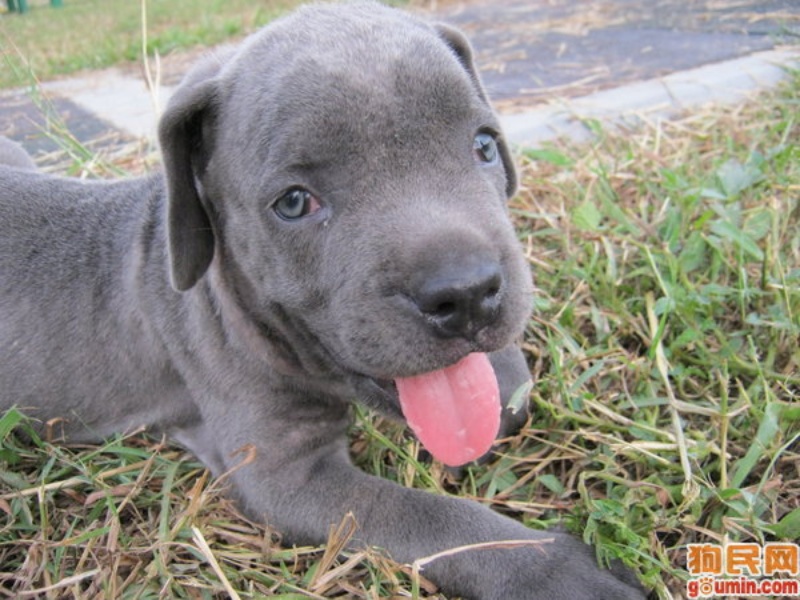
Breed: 220-n000032-Fila_Braziliero